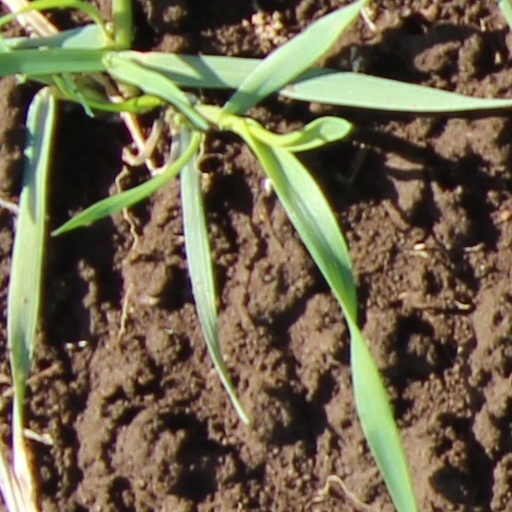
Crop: wheat